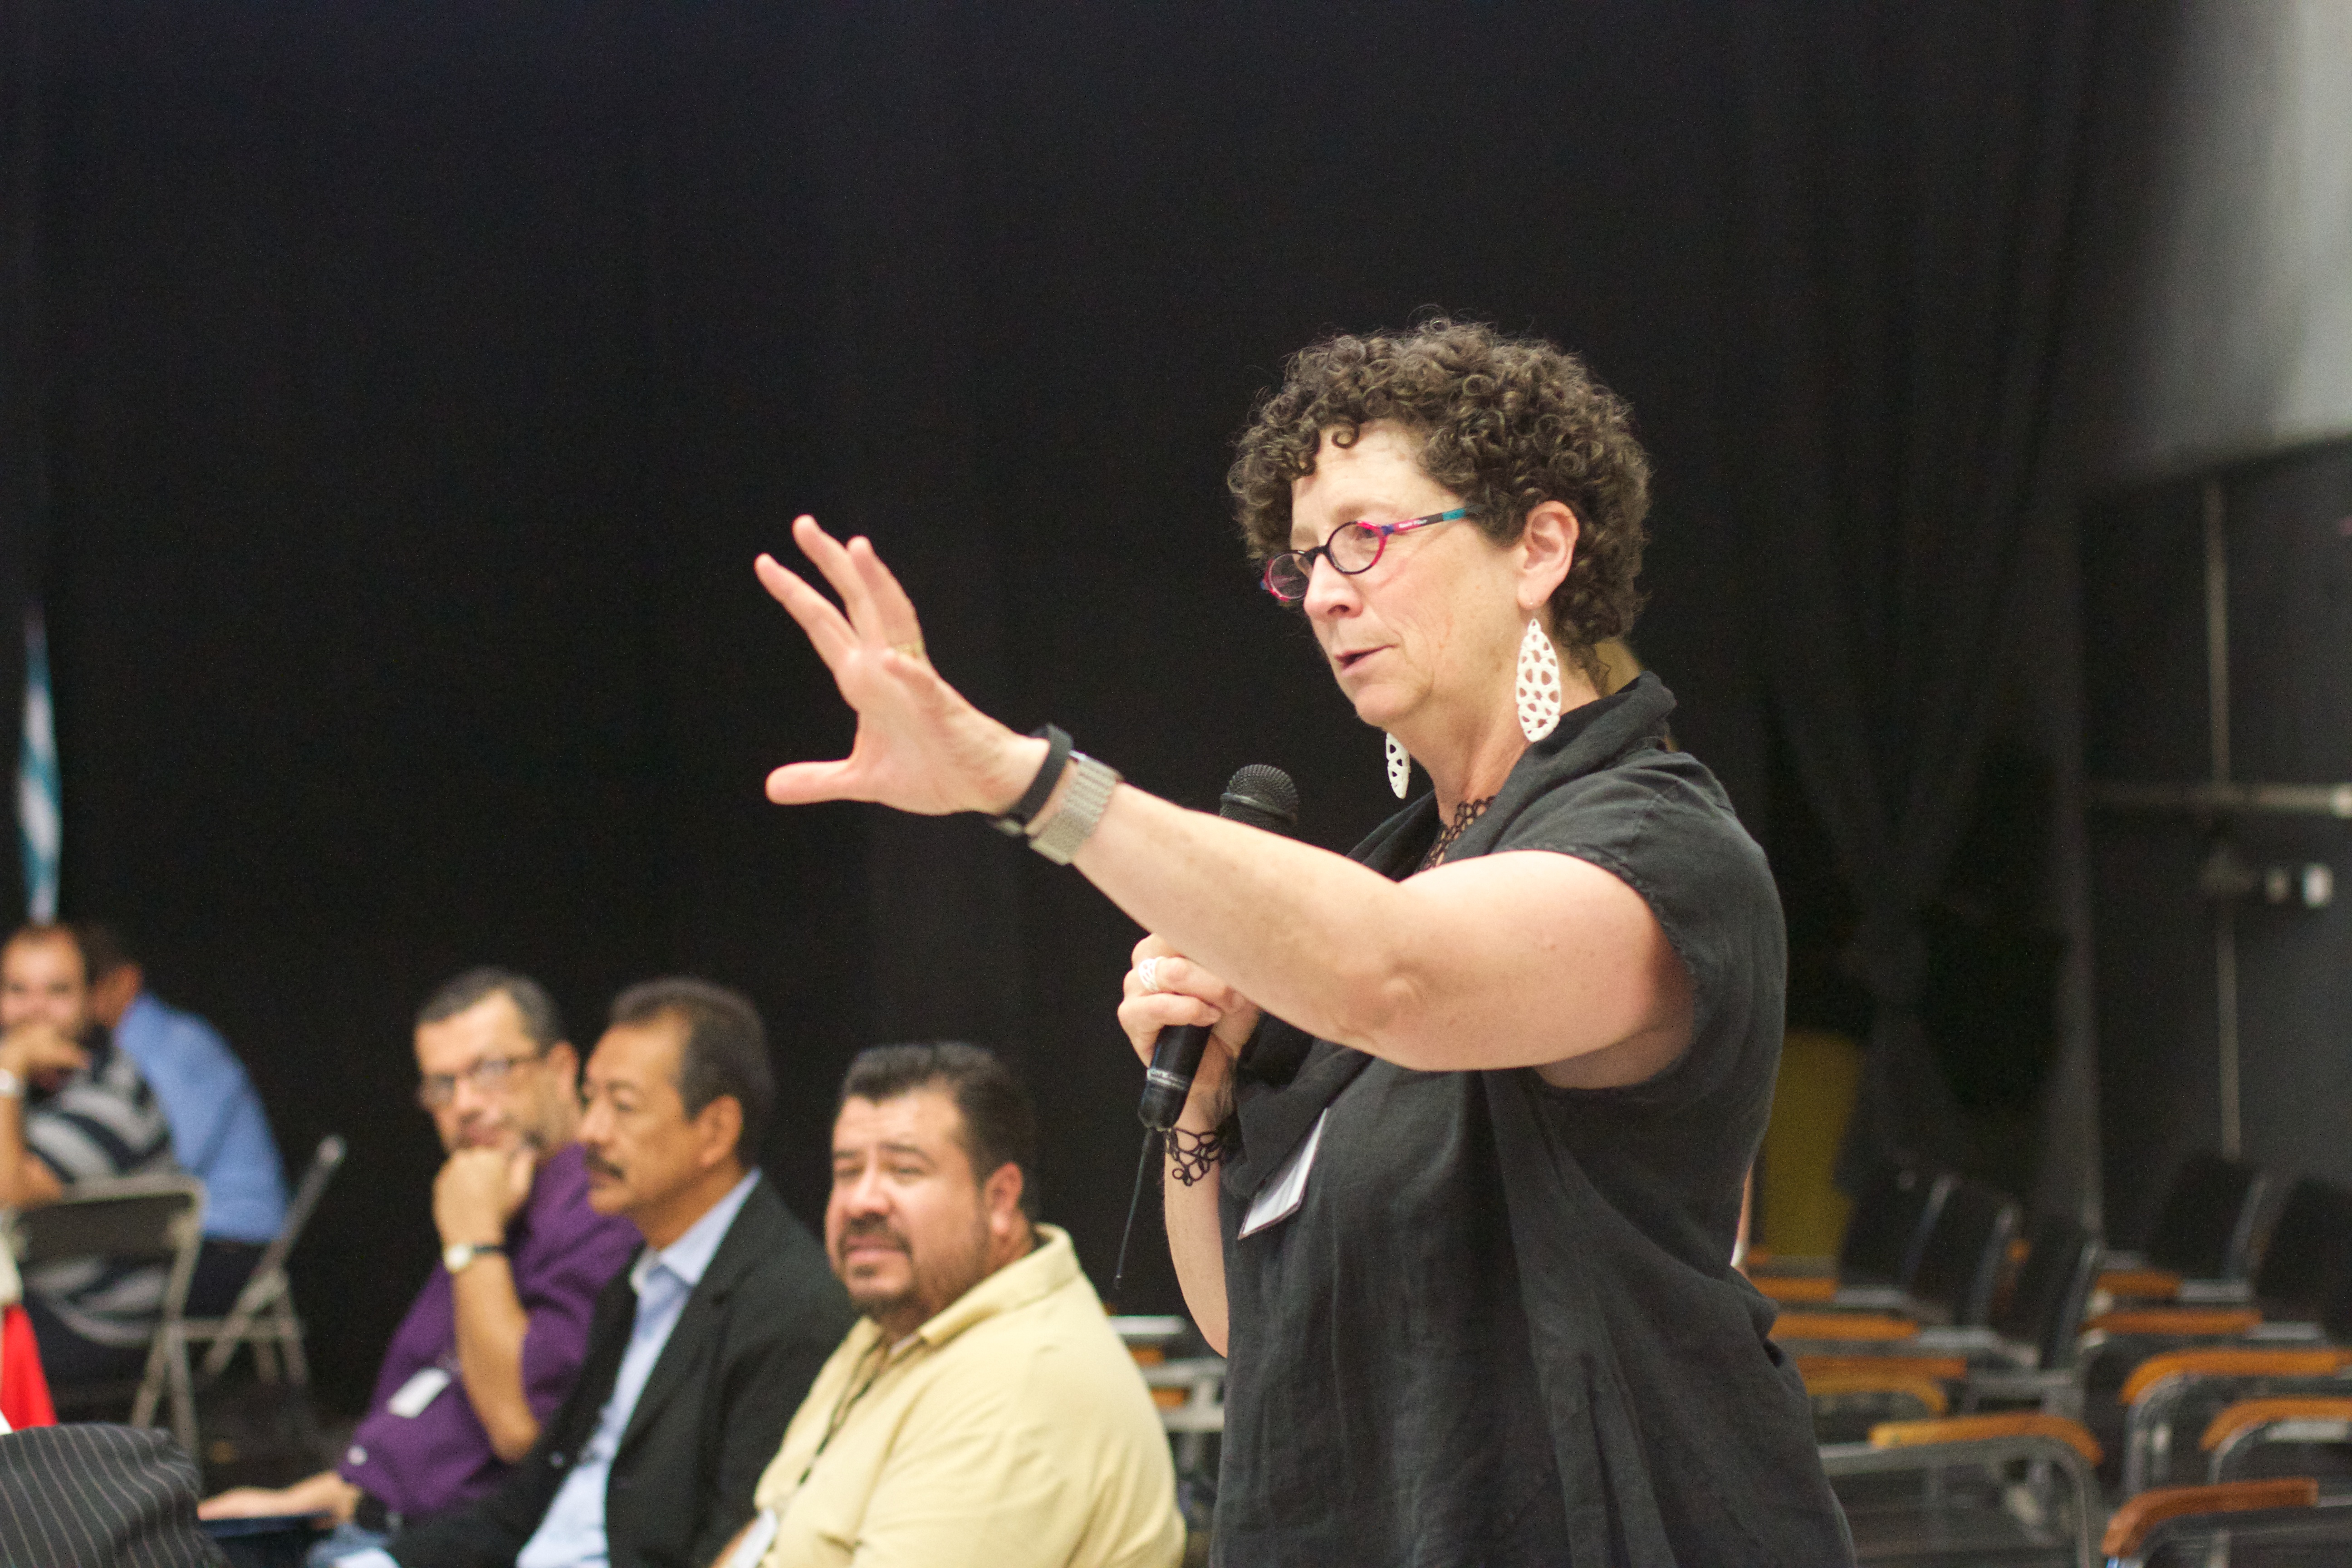
audience, performance art, stage, performance, singing, udgagora, entertainment, performing arts, musical theatre